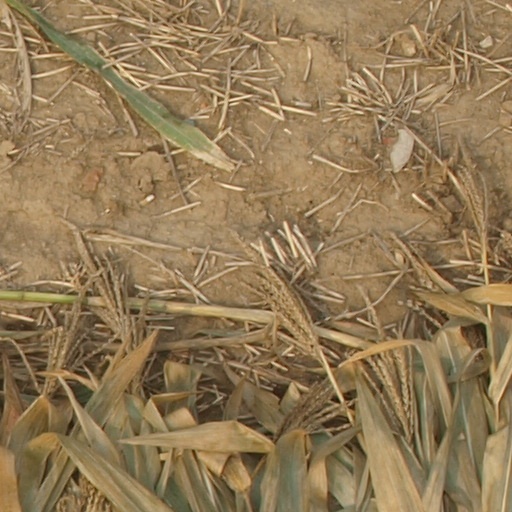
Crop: maize; corn